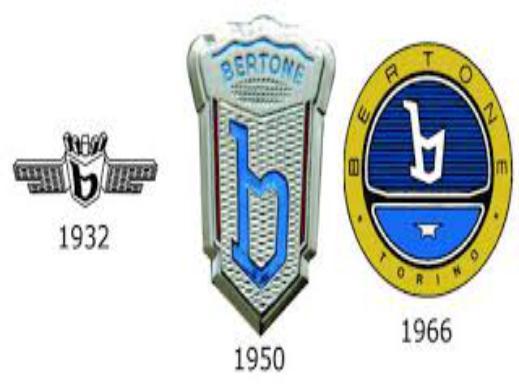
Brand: Bertone
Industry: Transportation